Cindy Pawlcyn

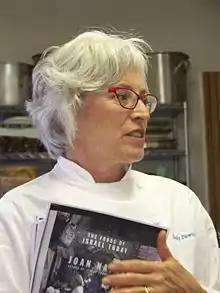
Cindy Pawlcyn in 2011

Cynthia Pawlcyn (born Minneapolis, Minnesota) is an American chef and cookbook author known for the restaurants she opened in the San Francisco Bay Area and the Napa Valley between 1983 and 2008. Pawlcyn was an early advocate for using local, sustainable meats, and produce in her restaurants. In 2009, Pawlcyn appeared in the first season of Bravo’s "Top Chef: Masters."